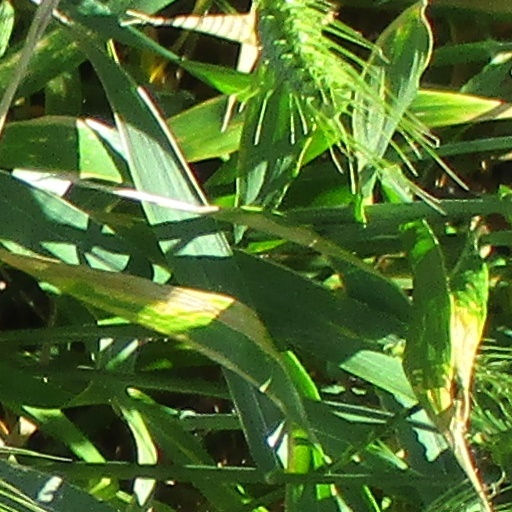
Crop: wheat